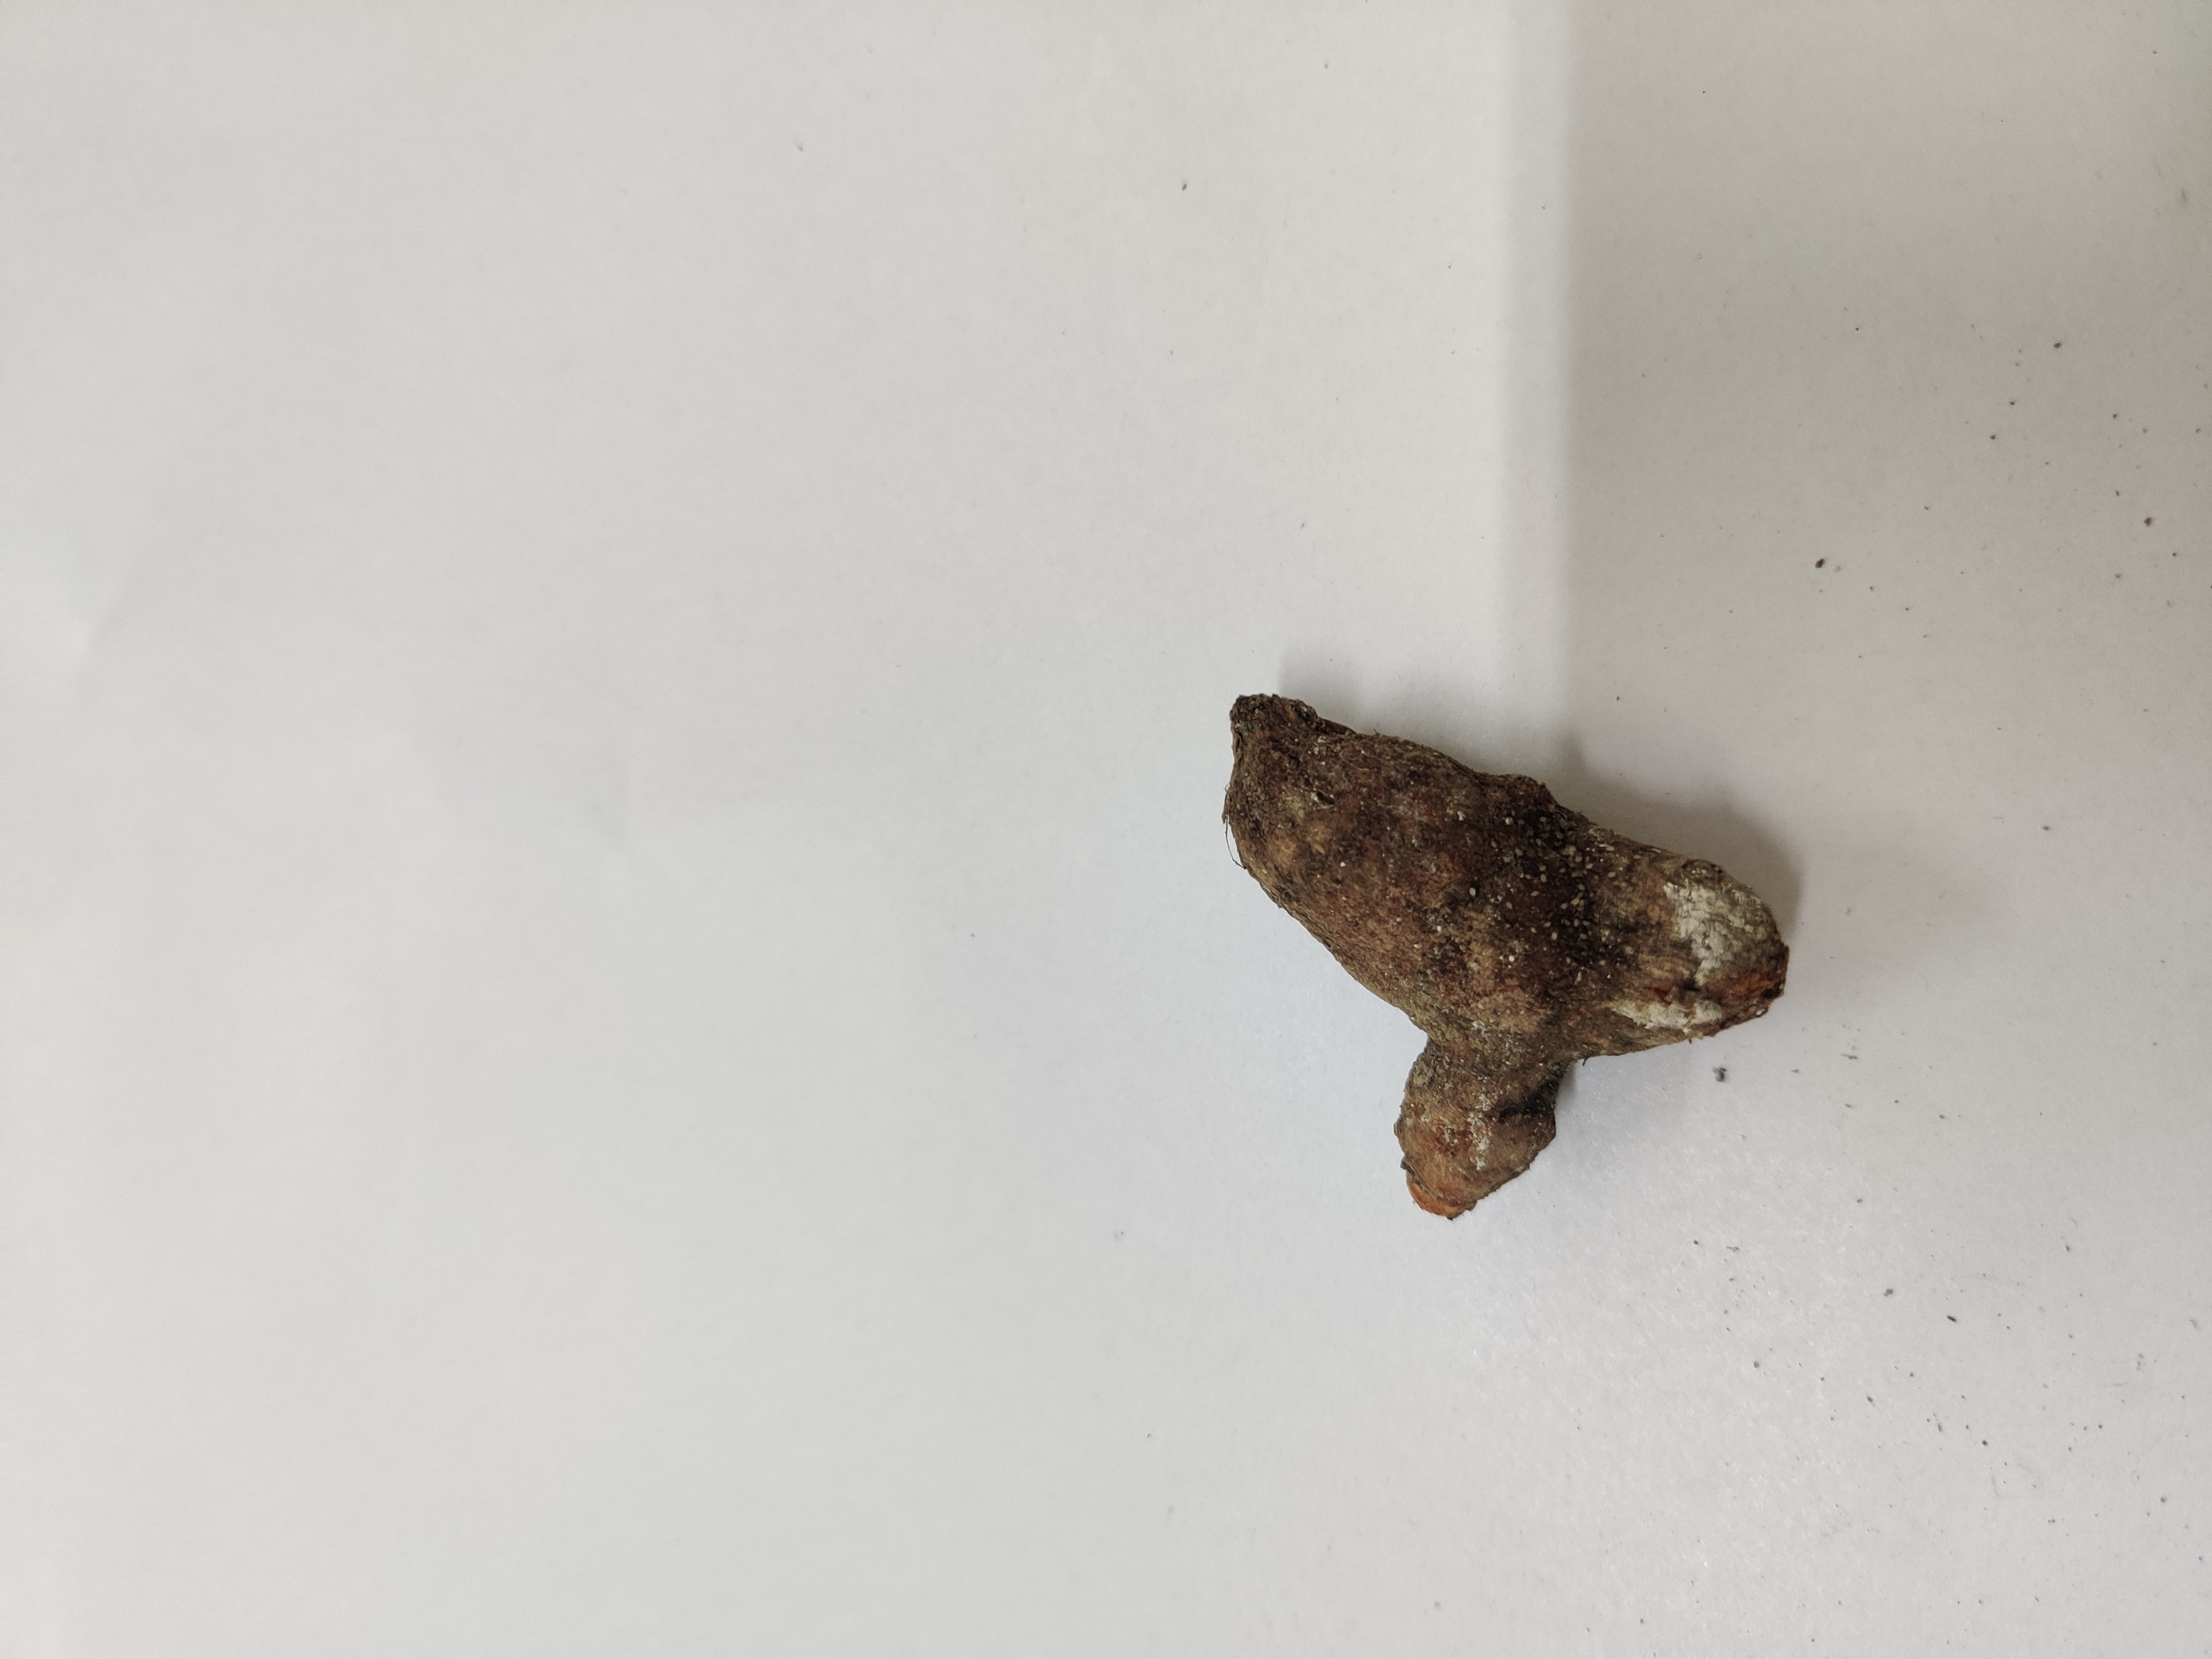
Crop: Turmeric
Condition: Severely Damaged